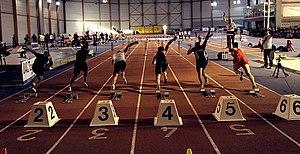
Départ du 60m haies, Meeting des Sacres - 2016
Le Meeting national des sacres est un meeting d’athlétisme en salle organisé au CREPS de Reims dans la Marne, pendant la période hivernale des compétitions. C'est le club d'athlétisme du DAC FReims qui en est le créateur et l'organisateur. Le meeting figure depuis 2016 au calendrier du circuit national indoor de la Fédération française d'athlétisme.